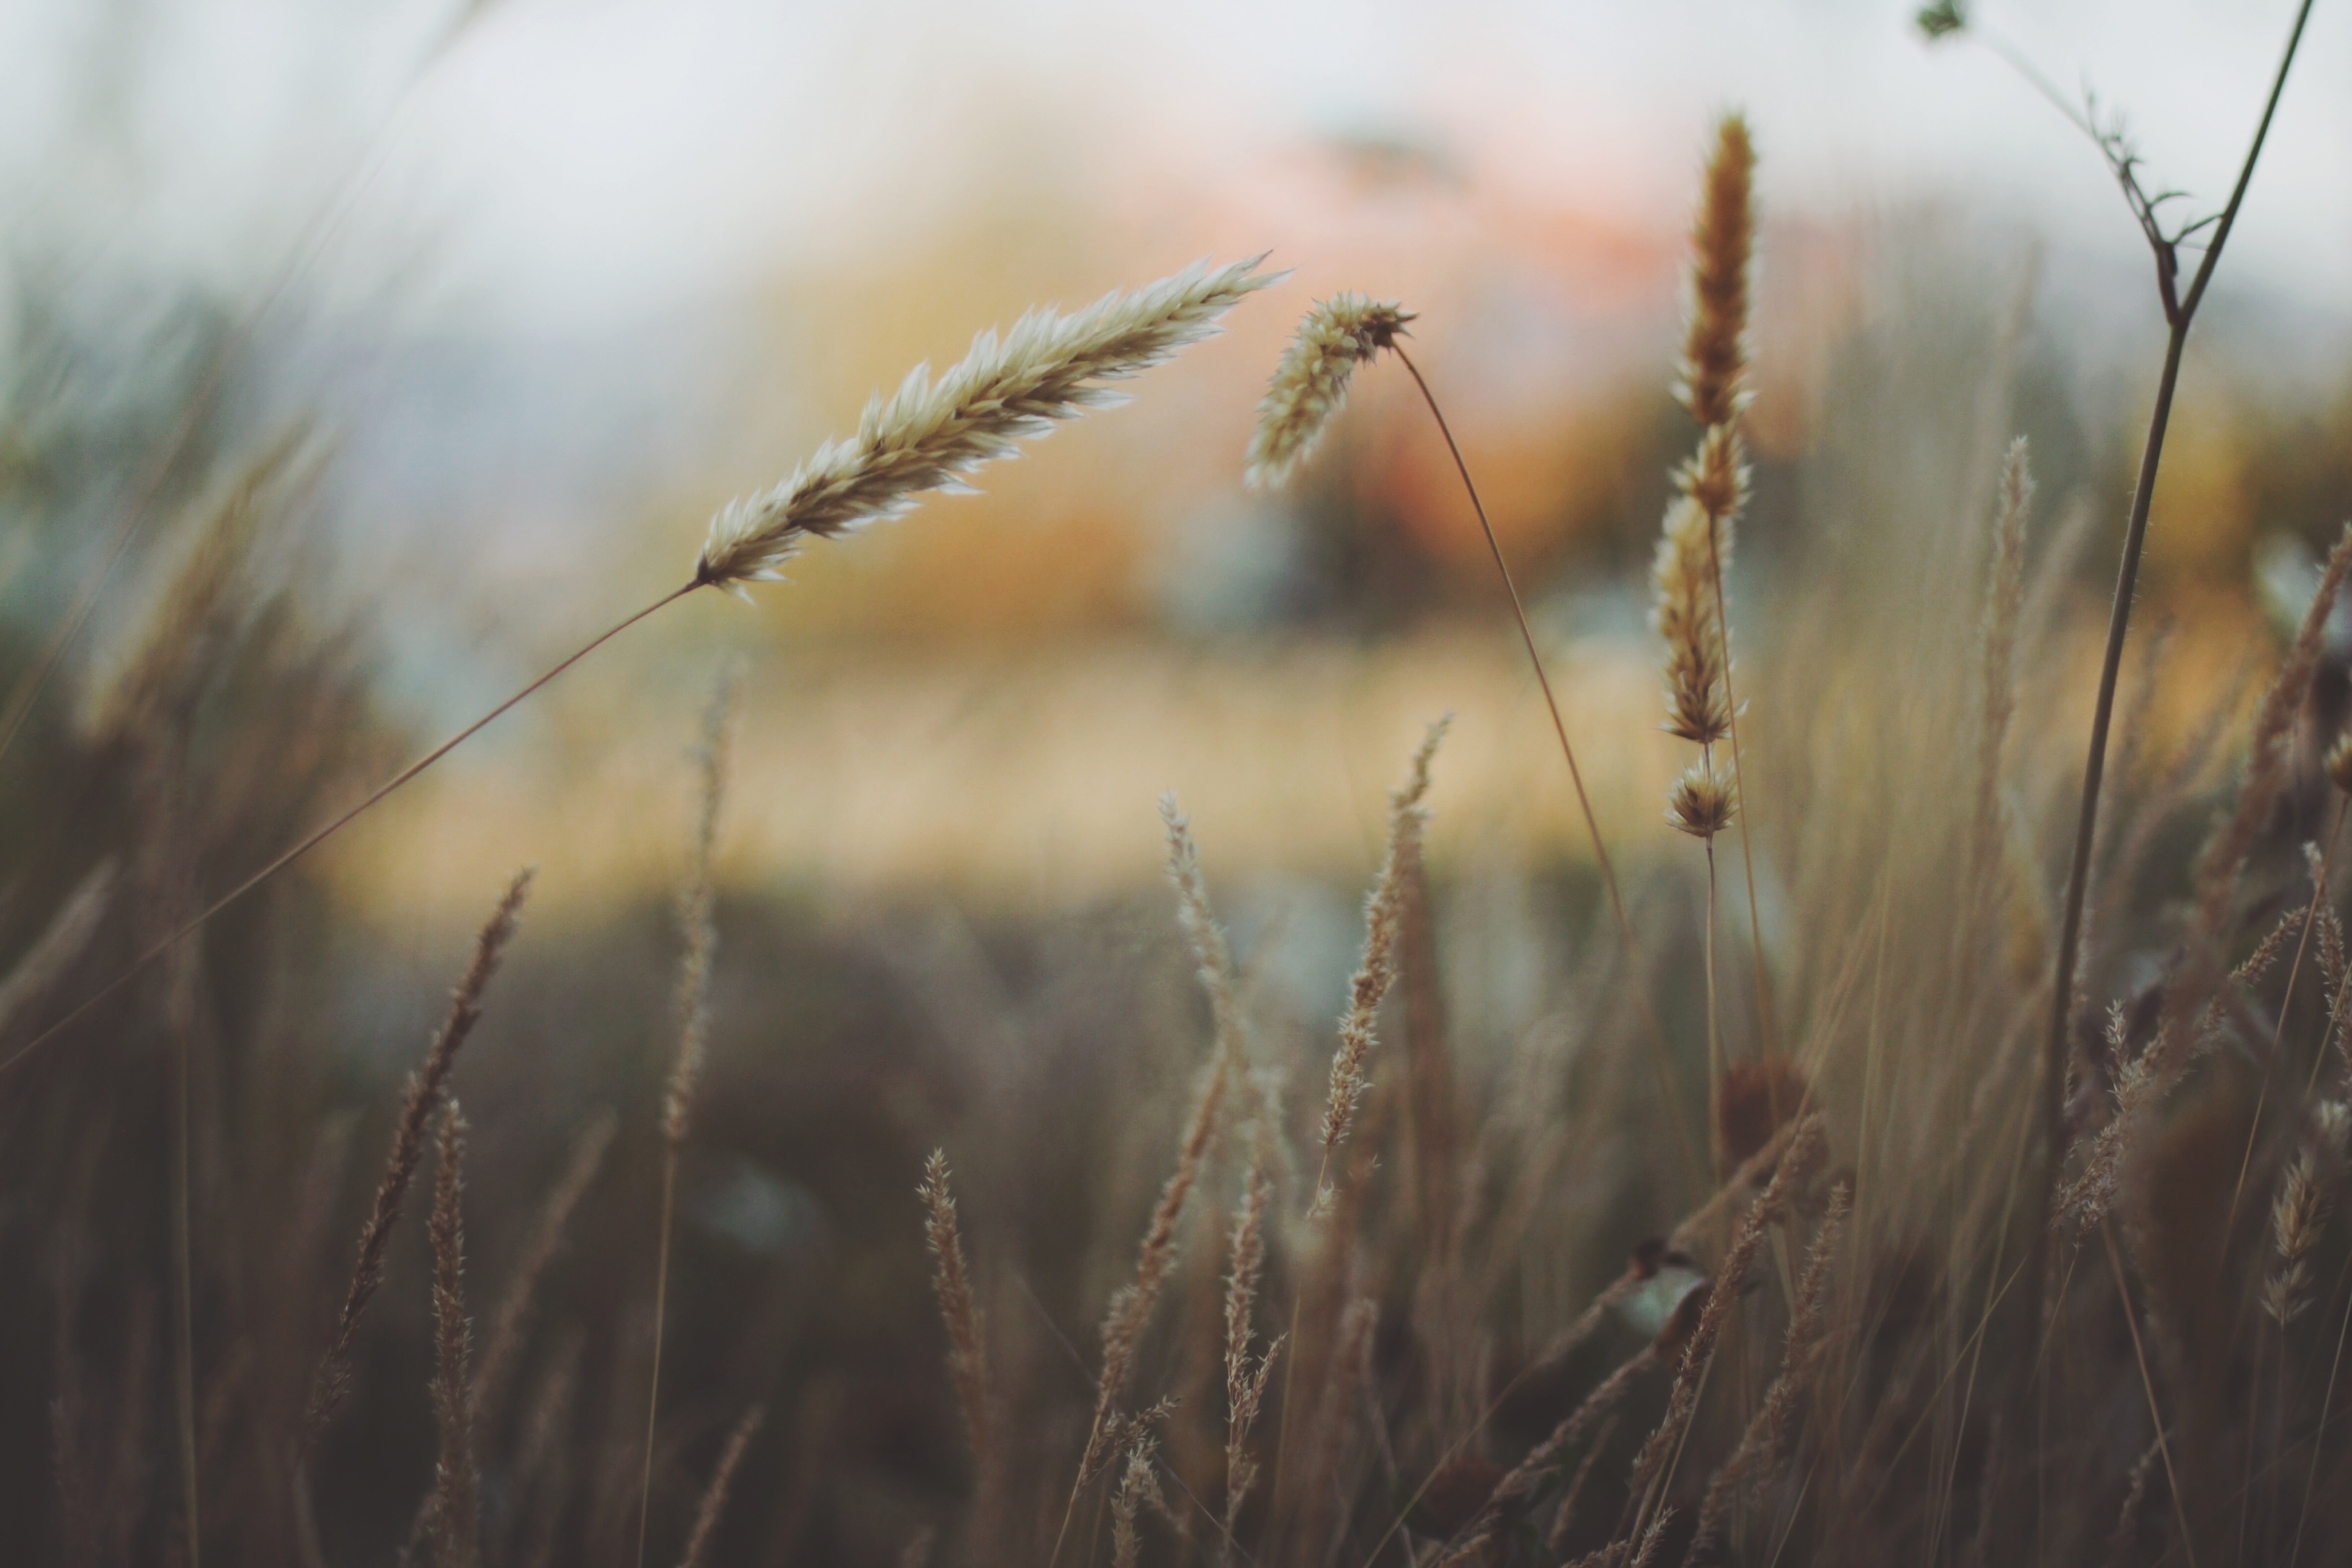
nature, grass, branch, plant, field, barley, wheat, grain, prairie, sunlight, morning, flower, frost, autumn, season, close up, habitat, flowering plant, grass family, phragmites